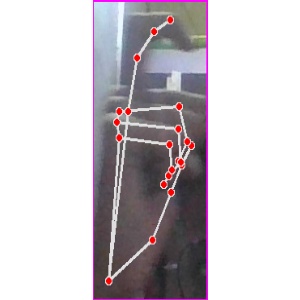
अक्षर: ट